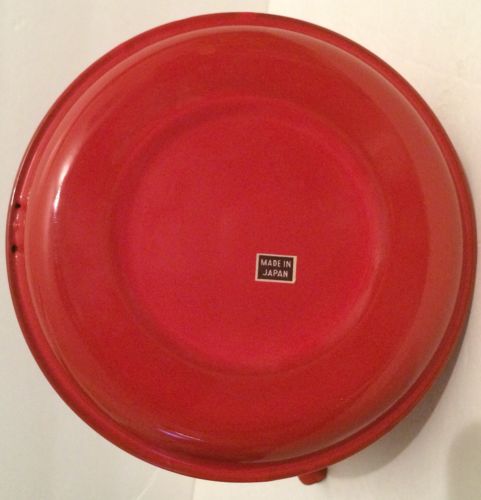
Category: kettle